Maria Josefa Alhama y Valera

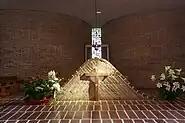
Tomb of Maria Josefa Alhama y Valera in the crypt of the Sanctuary of Merciful Love

In the 1950s she decided to begin a project that she believed represented the will of God: the construction of a sanctuary that would be dedicated to the love of God. On 22 November 1981, Pope John Paul II visited the sanctuary and visited Valera. In 1982, the pope recognized it as being a "minor basilica". She died in early 1983 and was buried in that church she worked hard to build.